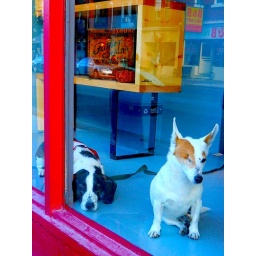
one eyed dog and his friend in a store window